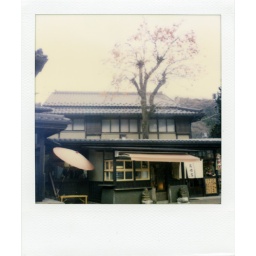
Build your home around trees